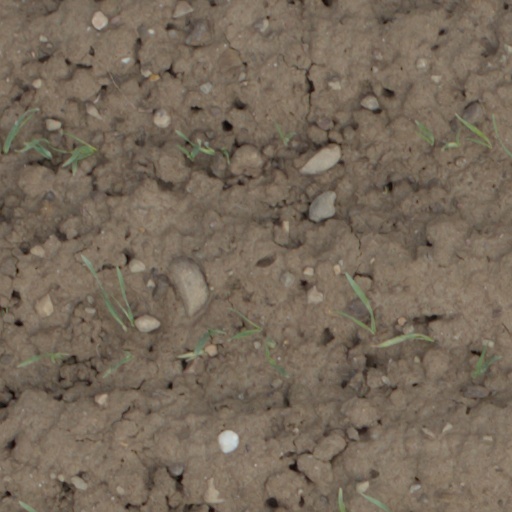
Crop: wheat